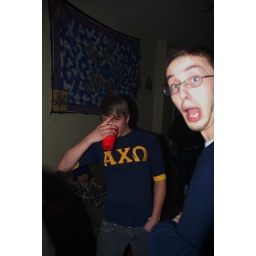
all the girls standing in the line for the bathroom 138